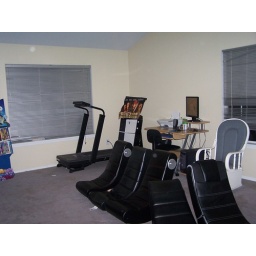
Gameroom-Tredmill in the corner, desk with shared computer, game chair throughout the room.